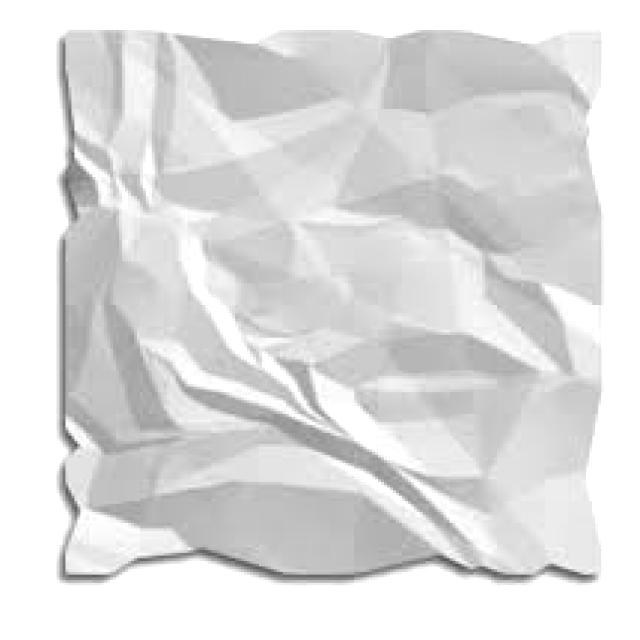
Label: tissues